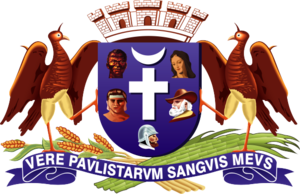
Guarulhos est une ville de l'État de São Paulo dans la Région métropolitaine de São Paulo, dans la micro-région qui porte son nom. Le tropique du Capricorne divise la ville en deux. Sa population estimée en 2003 était de 1 160 500 habitants et sa surface est de 317,1 km², soit une densité démographique de 3 660 hab/km².